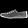
Label: Sneaker